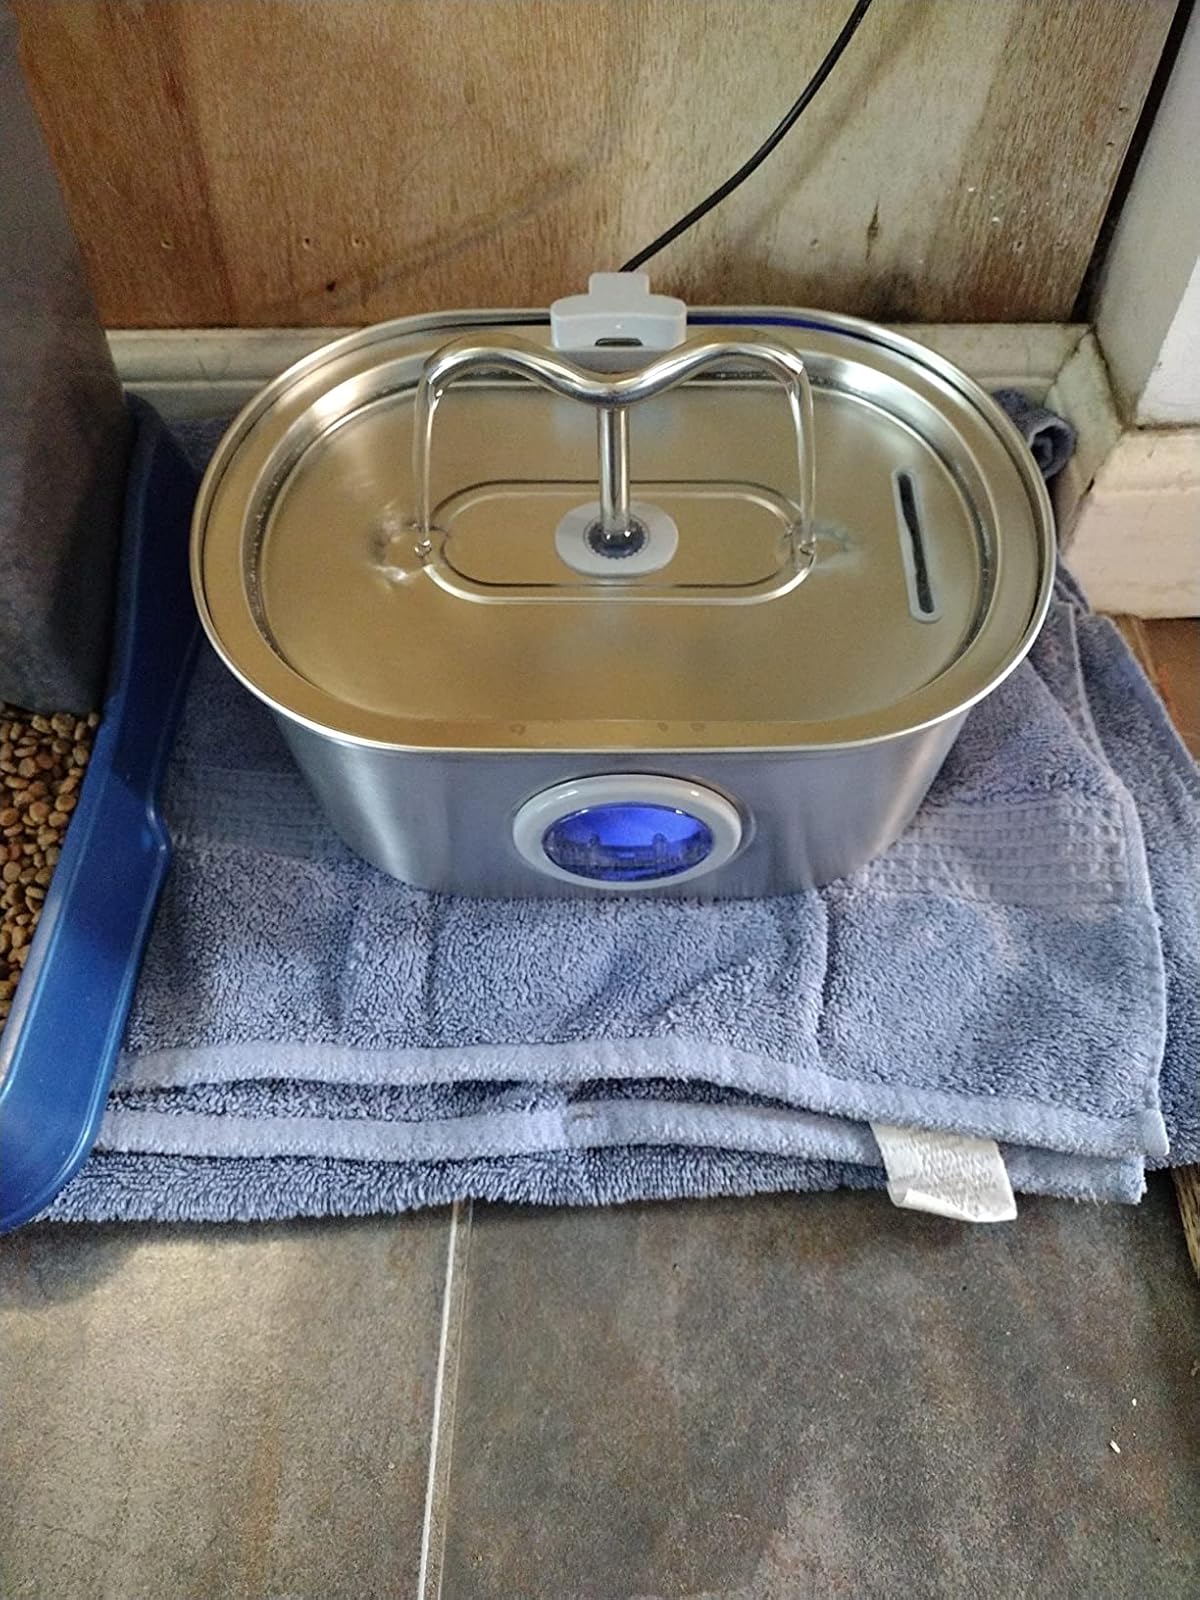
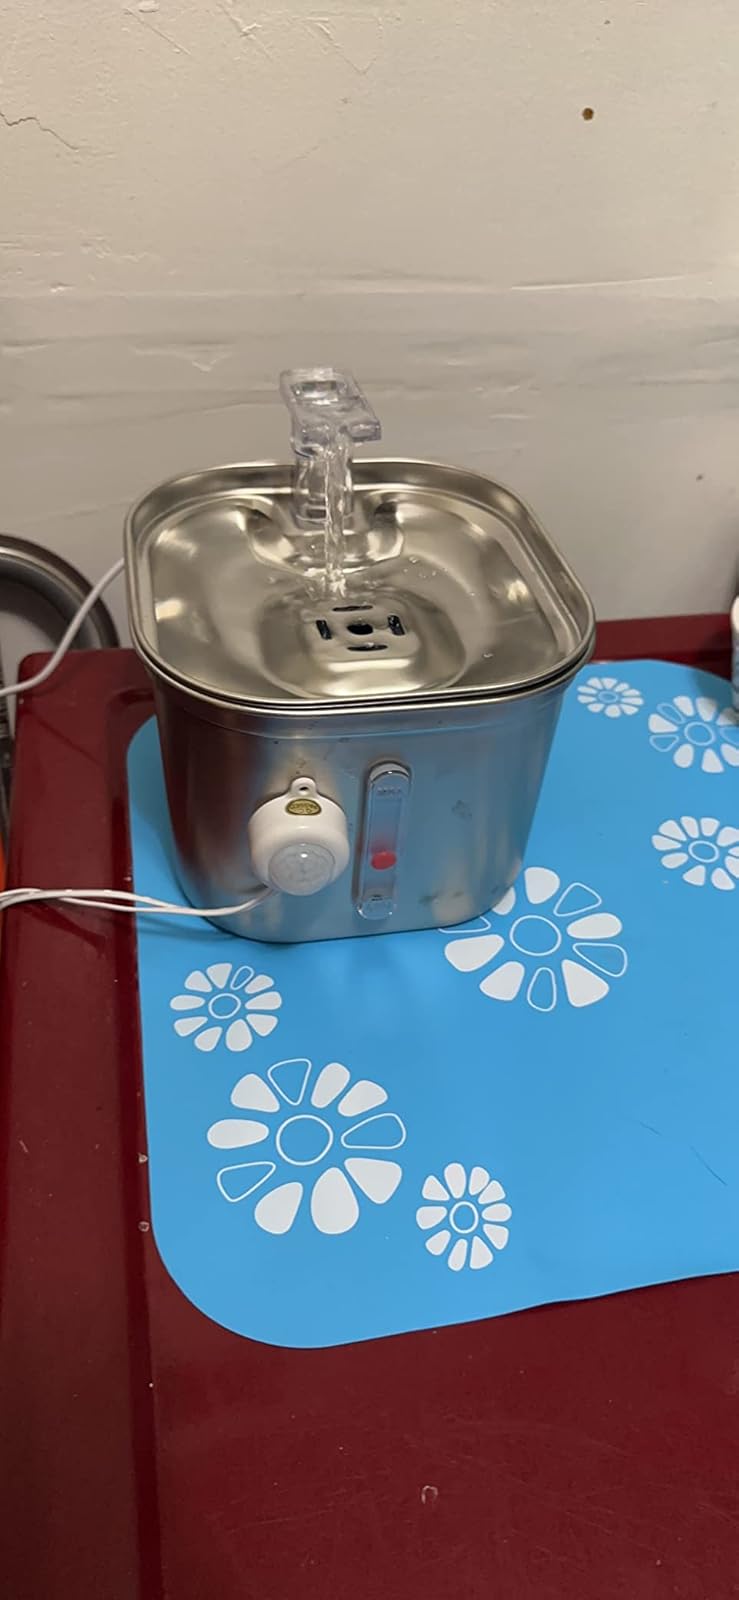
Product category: items_bowl
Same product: no